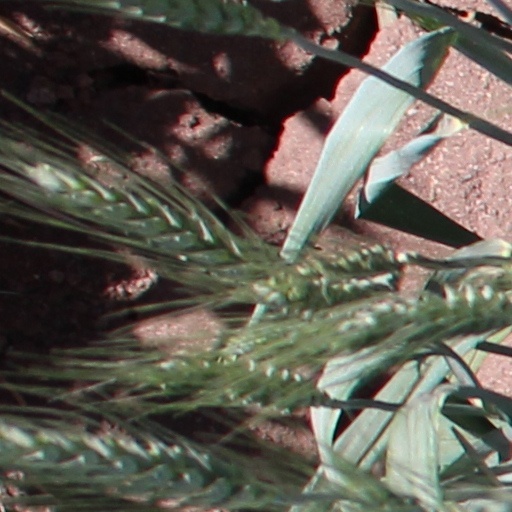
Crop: wheat